Zhosselina Maiga

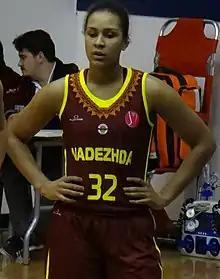
Maiga in 2017

Zhosselina Aliyevna Maiga (born April 30, 1996) is a Russian basketball player for Nadezhda Orenburg and the Russian national team.